Partido de Nicoya

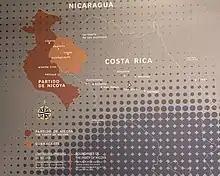
Map of the Partido de Nicoya and Guanacaste before the annexation to Costa Rica.

The Partido de Nicoya was a major part of what is now the Guanacaste province in Costa Rica. Originally the territory was bounded on the northeast by the La Flor river and Lake Cocibolca, or Lake Nicaragua, on the south by Costa Rica (Gulf of Nicoya, Tempisque River, Salto River), and on the east by a line that joins the northernmost part of the Gulf of Nicoya to the mouth of the San Juan River.